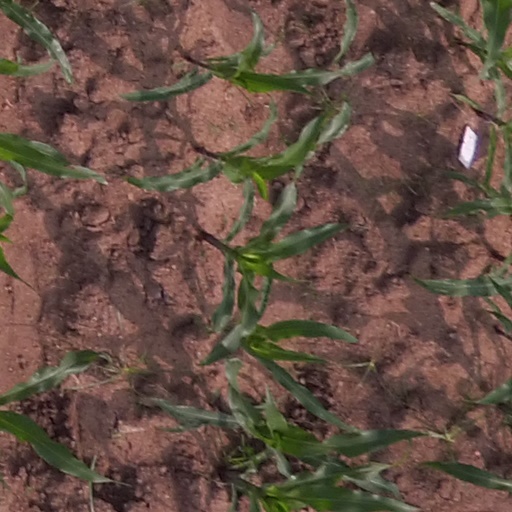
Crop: maize; corn